2014 FA Community Shield

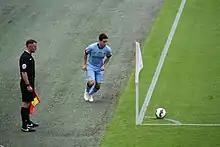
Samir Nasri taking a corner in the first half

Manchester City got the match underway and won the first corner kick of the match in the fifth minute. In the eighth minute, Debuchy crossed the ball from the right, but Sanogo's attempt to head the ball was impeded by Clichy. An Arsenal corner minutes after resulted in Manchester City reacting with a counter-attack; the ball eventually reached an unmarked Nasri in the penalty area, but the midfielder's shot on goal was blocked by Debuchy's arm. Manchester City appealed for a penalty kick, which was not given by referee Oliver. Arsenal continued to build pressure in Manchester City's half and scored the opening goal. Sanogo kept possession of the ball and passed to Wilshere, who was tackled. The ball then fell to Santi Cazorla, who created space for himself and shot into the bottom right hand corner of Caballero's goal. A corner taken by Nasri in the 22nd minute was greeted by jeers from the Arsenal supporters, as was his every touch of the ball. Near the half-hour mark Arsenal countered through Sánchez, but his pass to Ramsey was quickly intercepted. From a corner, Sanogo directed his header straight at Caballero. As the game went on Manchester City began to gather momentum, with Aleksandar Kolarov finding success from attacking Arsenal's right. Despite improved play, Manchester City were losing 0–2 after 42 minutes when Sanogo began the move by keeping possession and finding Ramsey with a pass. The midfielder took one touch to side-step Matija Nastasić and another to put the ball into the net. Arsenal came close to scoring a third goal just before half-time when Sanogo and Sánchez exchanged passes near the Manchester City area, but Caballero came out of his penalty box to break up the move.